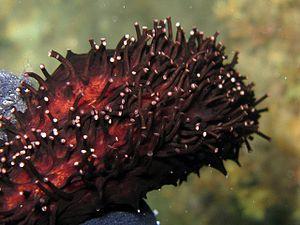
L’Holothurie noire est une espèce de concombre de mer de la famille des Holothuriidés.
Les podia sont de petits organes disposés en rangées le long du corps des échinodermes et qui jouent un rôle dans leur locomotion, mais aussi parfois leur nutrition et respiration.